List of ancient dishes

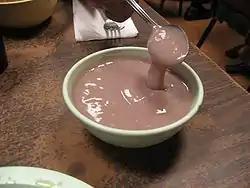
A bowl of poi showing a typical consistency

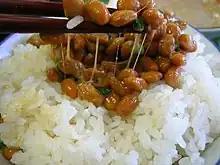

Different areas besides Iran (Persia) in the world have now spun this dish into numerous different variations – including, Armenia, Azerbaijan, Afghanistan, Pakistan, India, Georgia, Iraq, Lebanon, Syria, Turkey, Russia, Bulgaria, Romania, Hungary – the dish and its origins, however, come from ancient Persia and the recipe can be dated as far back as at the very least 400 BCE as it was mentioned on Cuneiform Tablets during the Persian period. Abgoosht and its variants with localised recipes are the national dishes of a number of countries worldwide.